Da Nang

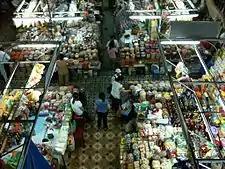
Inside Hàn Market

Historically, Da Nang's main marketplace has been the Hàn Market, which is downtown near the west bank of the Hàn River, between Tran Phu and Bach Dang Streets. This market, much like Ben Thanh Market in Saigon, offers a wide variety of goods sold by many different vendors, such as clothing, silk, jewelry, flowers, foodstuffs such as dried fruit and fish, as well as coffee, tea and wine (including Vietnamese snake wine).